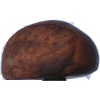
Label: chestnut